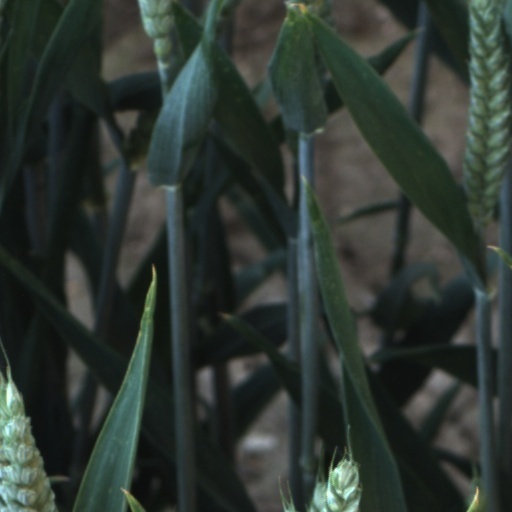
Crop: wheat